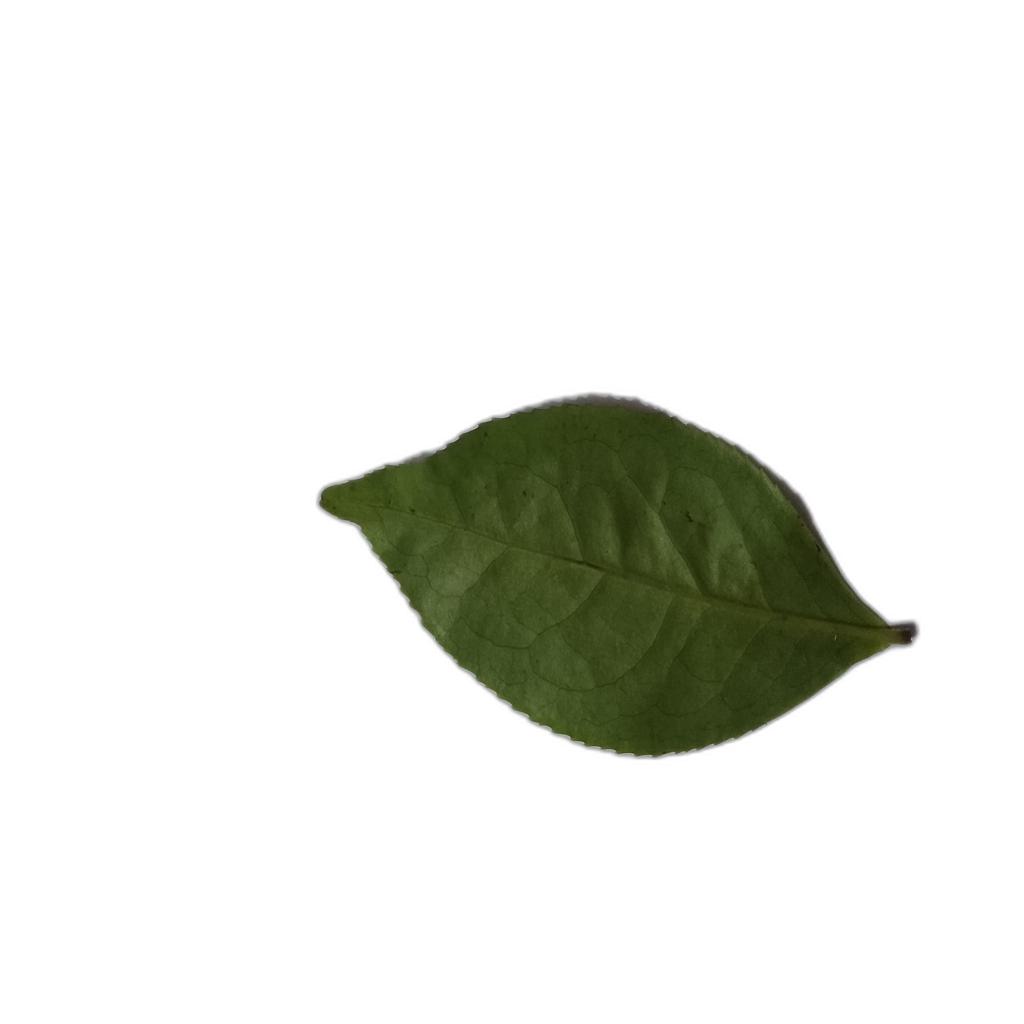
Label: Healthy